William Lamport

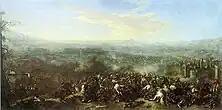
Lamport's participation in the "Battle of Nordlingen attracted the interest of the Count-Duke of Olivares"

In Spain, Lamport came to the attention of the Marquis of Mancera, perhaps via Mancera's sister whose late husband had been posted to London and apparently knew Lamport's tutor there. In 1633, he joined one of three Spanish-sponsored Irish regiments and took part in the combat against Swedish forces in the Spanish Netherlands. His participation in the Battle of Nordlingen in 1634 attracted the interest of the Count-Duke of Olivares, chief minister to Philip IV of Spain, who eventually helped him to enter the service of the King. By that time he had hispanized his name to Guillén Lombardo (in modern Mexico generally called Guillén de Lampart). During Lamport's service to the king, he found himself subject to the various privileges and advantages that came with being associated with the monarchy. After serving for many years, Lamport established himself as a notable veteran of the Spanish crown in 1640.